Wānaka

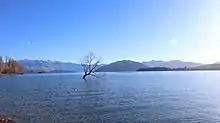
"That Wānaka Tree" close to winter

Wānaka is host to outdoor recreation and tourism activities with hiking, mountain biking, mountaineering, rock climbing, fishing, paragliding, kayaking, rafting, jetboating, and environmental activities. Wānaka has a sunny climate and serves as an access point to the highest New Zealand mountain outside of the Aoraki / Mount Cook region: Mount Aspiring / Tititea.